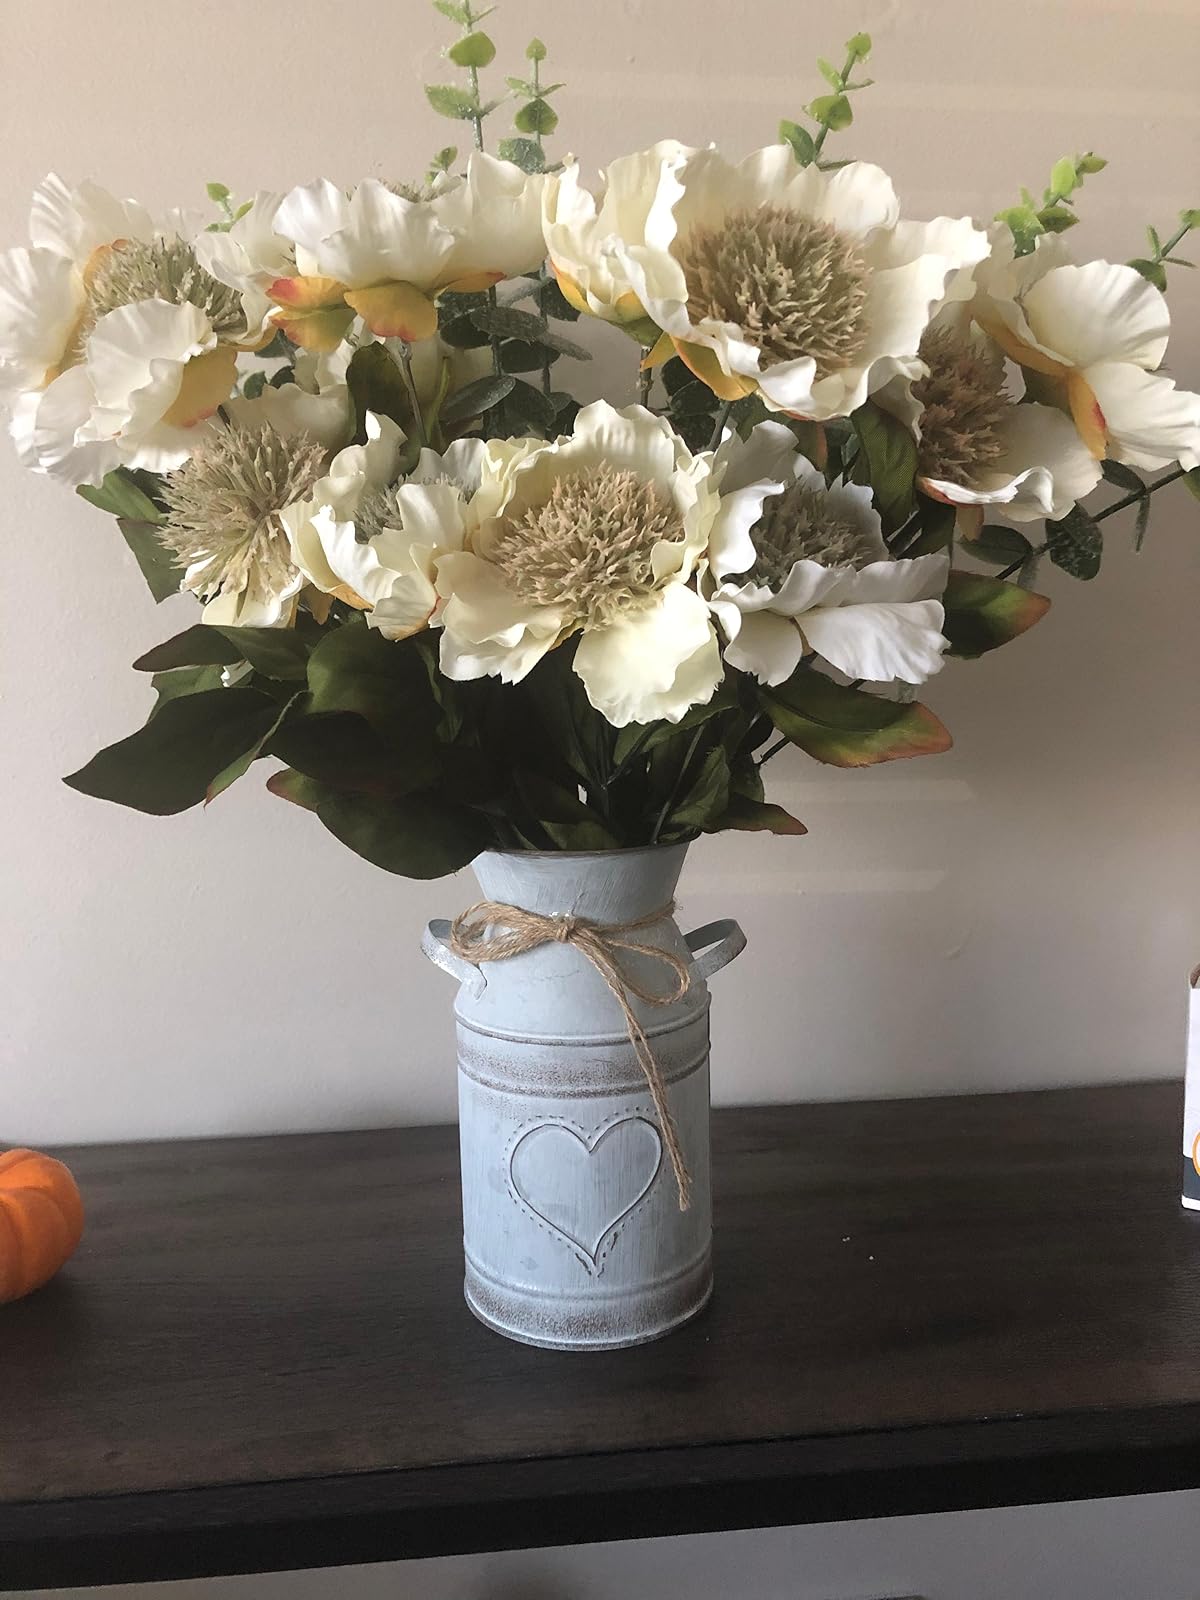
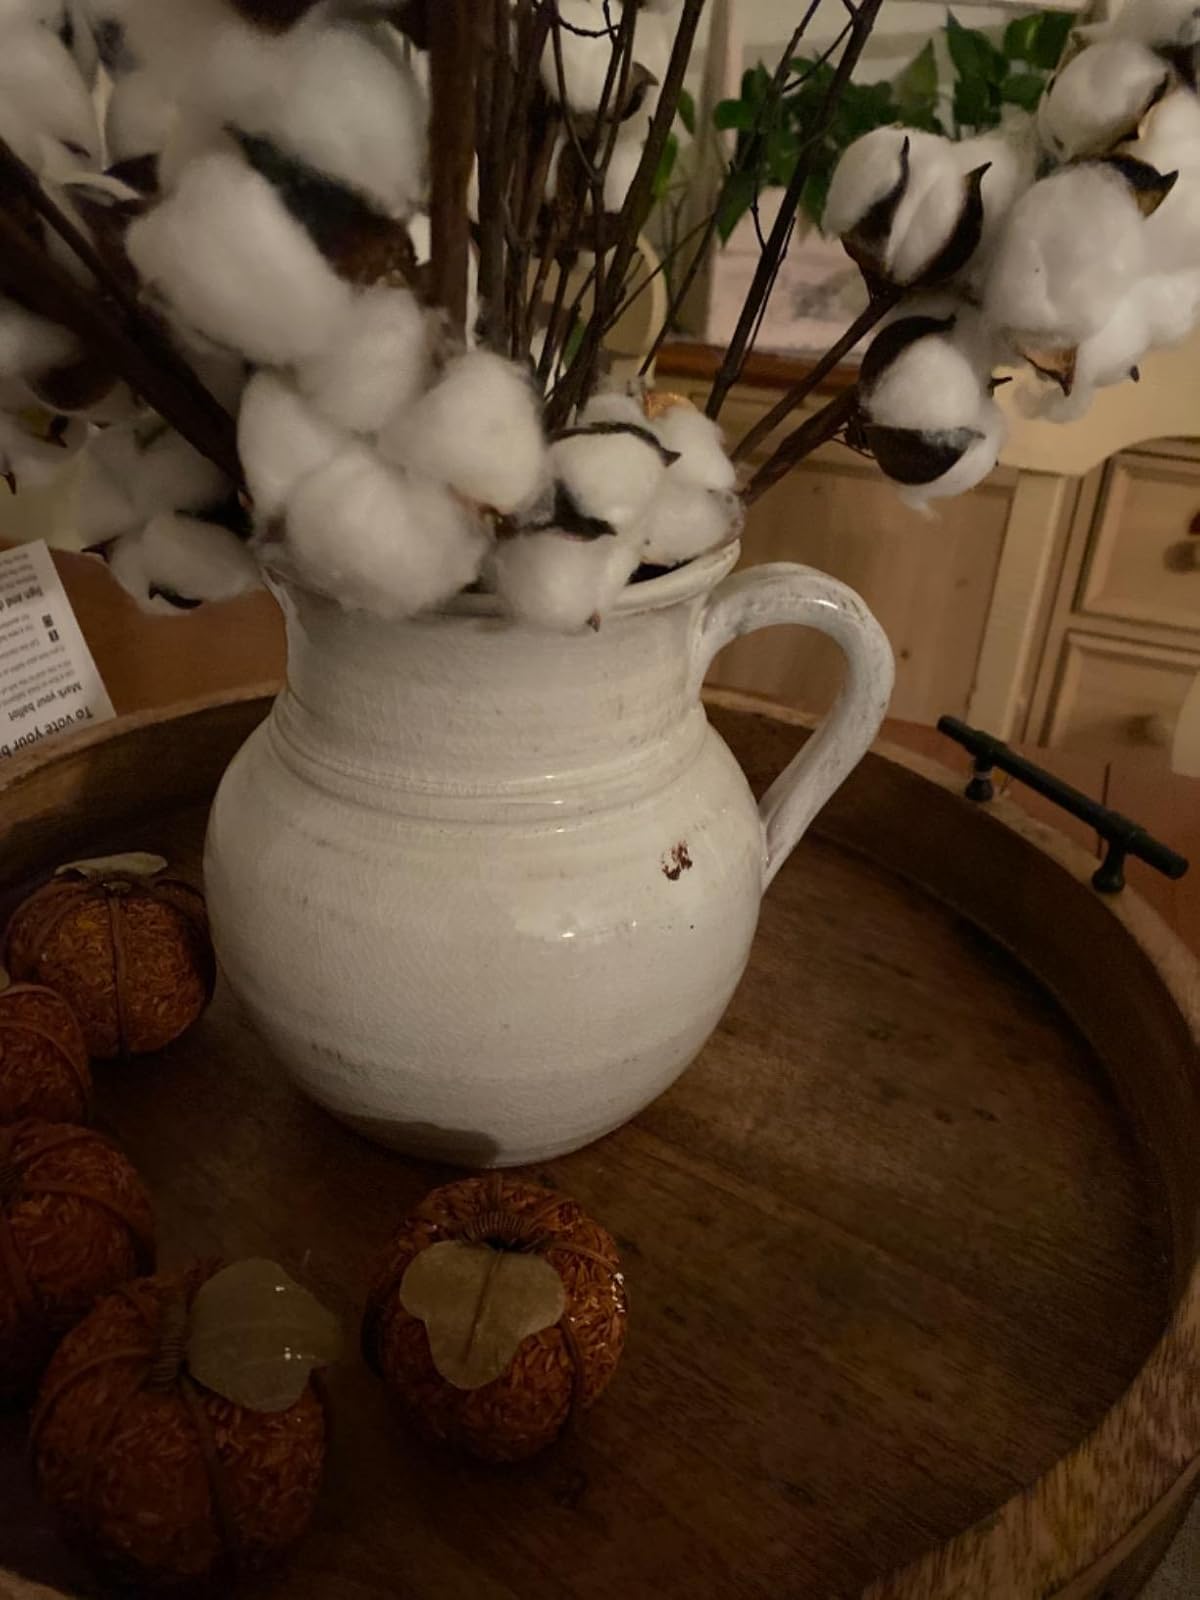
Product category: vase
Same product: no